Litten Gardens

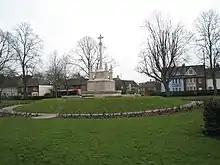
Photograph of the memorial in January 2009

In 1921, Sir William Robertson unveiled a war memorial in Eastgate Square, Chichester for soldiers who died in World War I (WWI). The memorial was relocated to Litten Gardens in 1940. Chichester City Council have subsequently added the names of soldiers who died in World War II (WWII). The memorial contains the names of 351 dead from WWI and 196 from WWII.